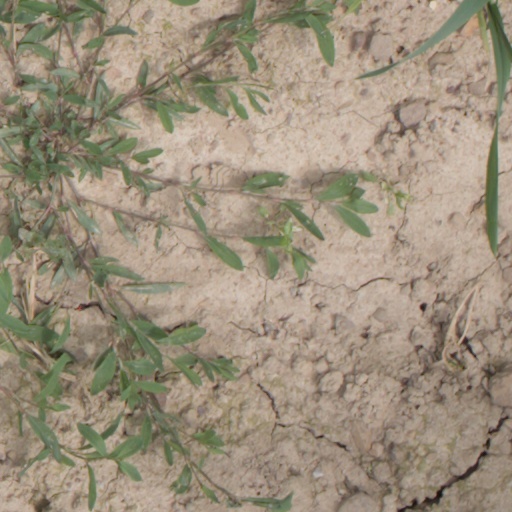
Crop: wheat